Procellariiformes

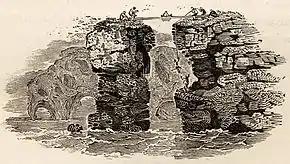
A tail-piece engraving in Bewick's "A History of British Birds", showing men exploiting birds nesting on sea cliffs, 1804

Albatrosses and petrels have been important food sources for humans for as long as people have been able to reach their remote breeding colonies. Amongst the earliest-known examples of this is the remains of shearwaters and albatrosses along with those of other seabirds in 5,000-year-old middens in Chile, although it is likely that they were exploited prior to this. Since then, many other marine cultures, both subsistence and industrial, have exploited procellariiforms, in some cases almost to extinction. Some cultures continue to harvest shearwaters (a practice known as muttonbirding); for example, the Māori of New Zealand use a sustainable traditional method known as "kaitiakitanga". In Alaska, residents of Kodiak Island harpoon short-tailed albatrosses, "Diomedea albatrus", and until the late 1980s residents of Tristan Island in the Indian Ocean harvested the eggs of the Yellow-nosed Mollymawks, "Diomedea chlororhynchos", and sooty albatrosses, "Phoebetria fusca". Albatrosses and petrels are also now tourist draws in some locations, such as Taiaroa Head. While such exploitation is non-consumptive, it can have deleterious effects that need careful management to protect both the birds and the tourism.